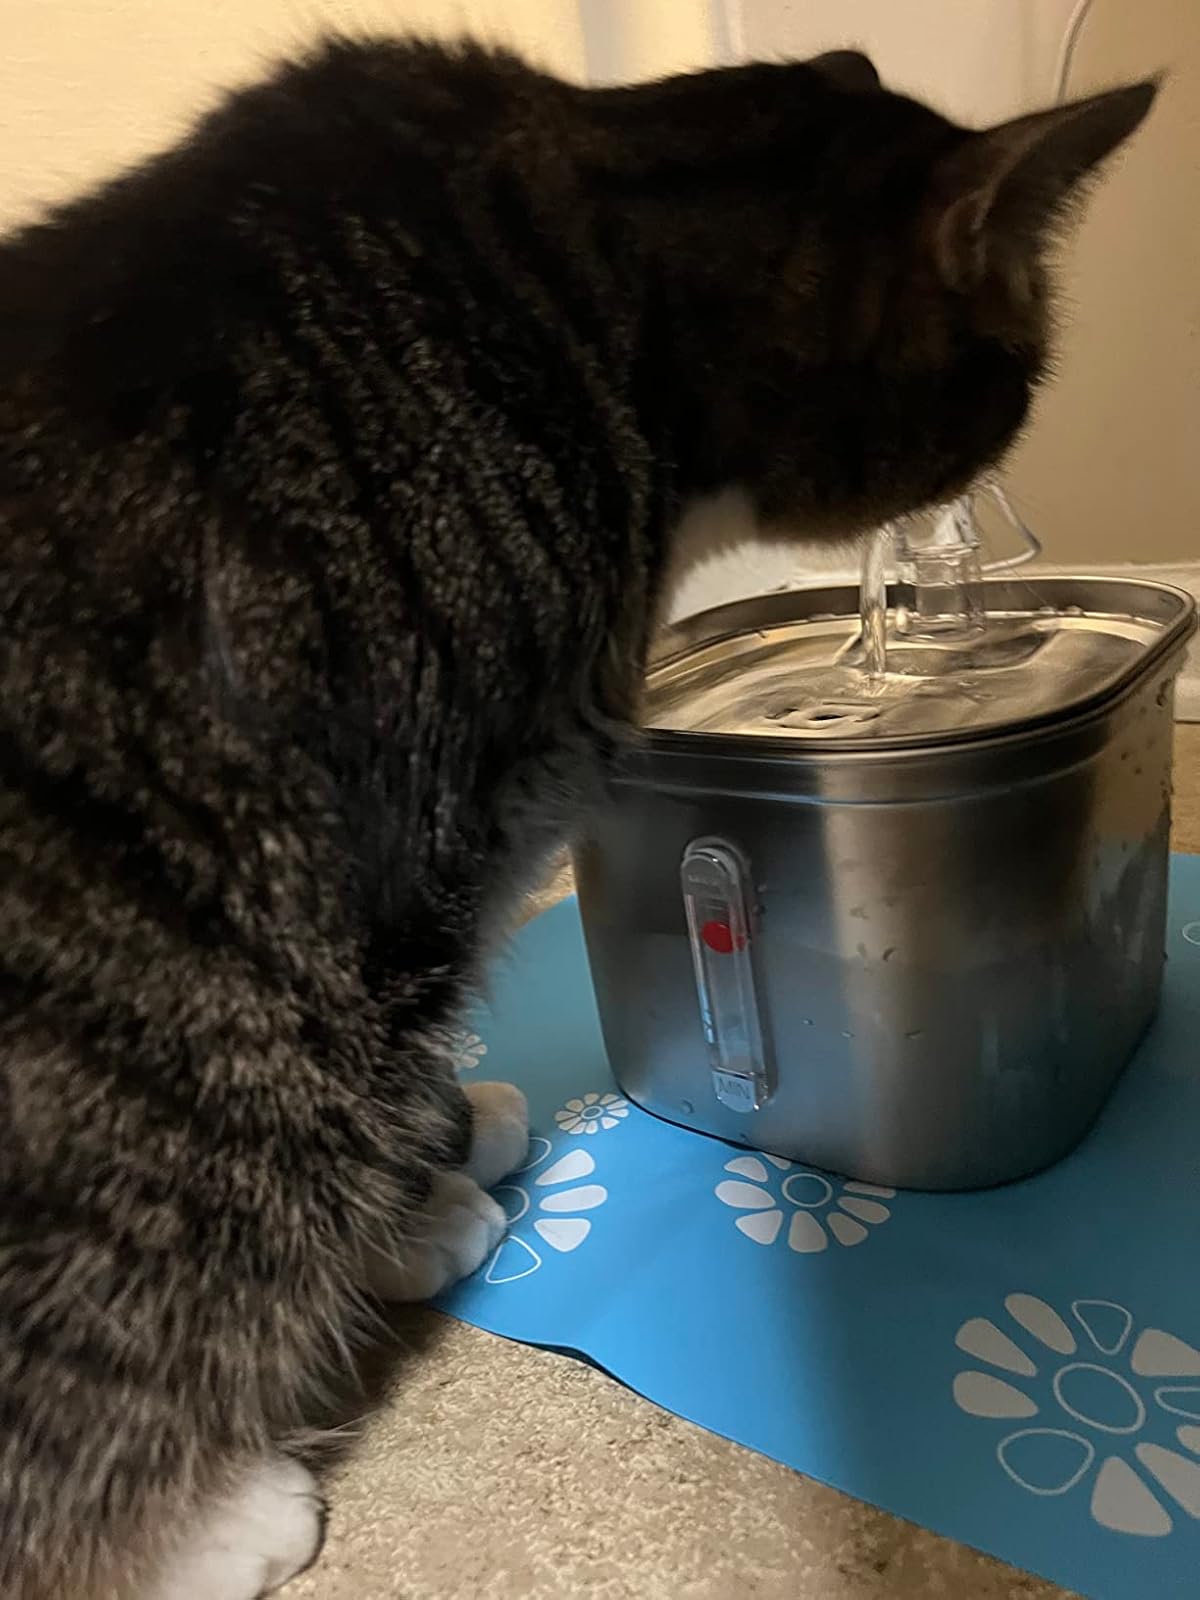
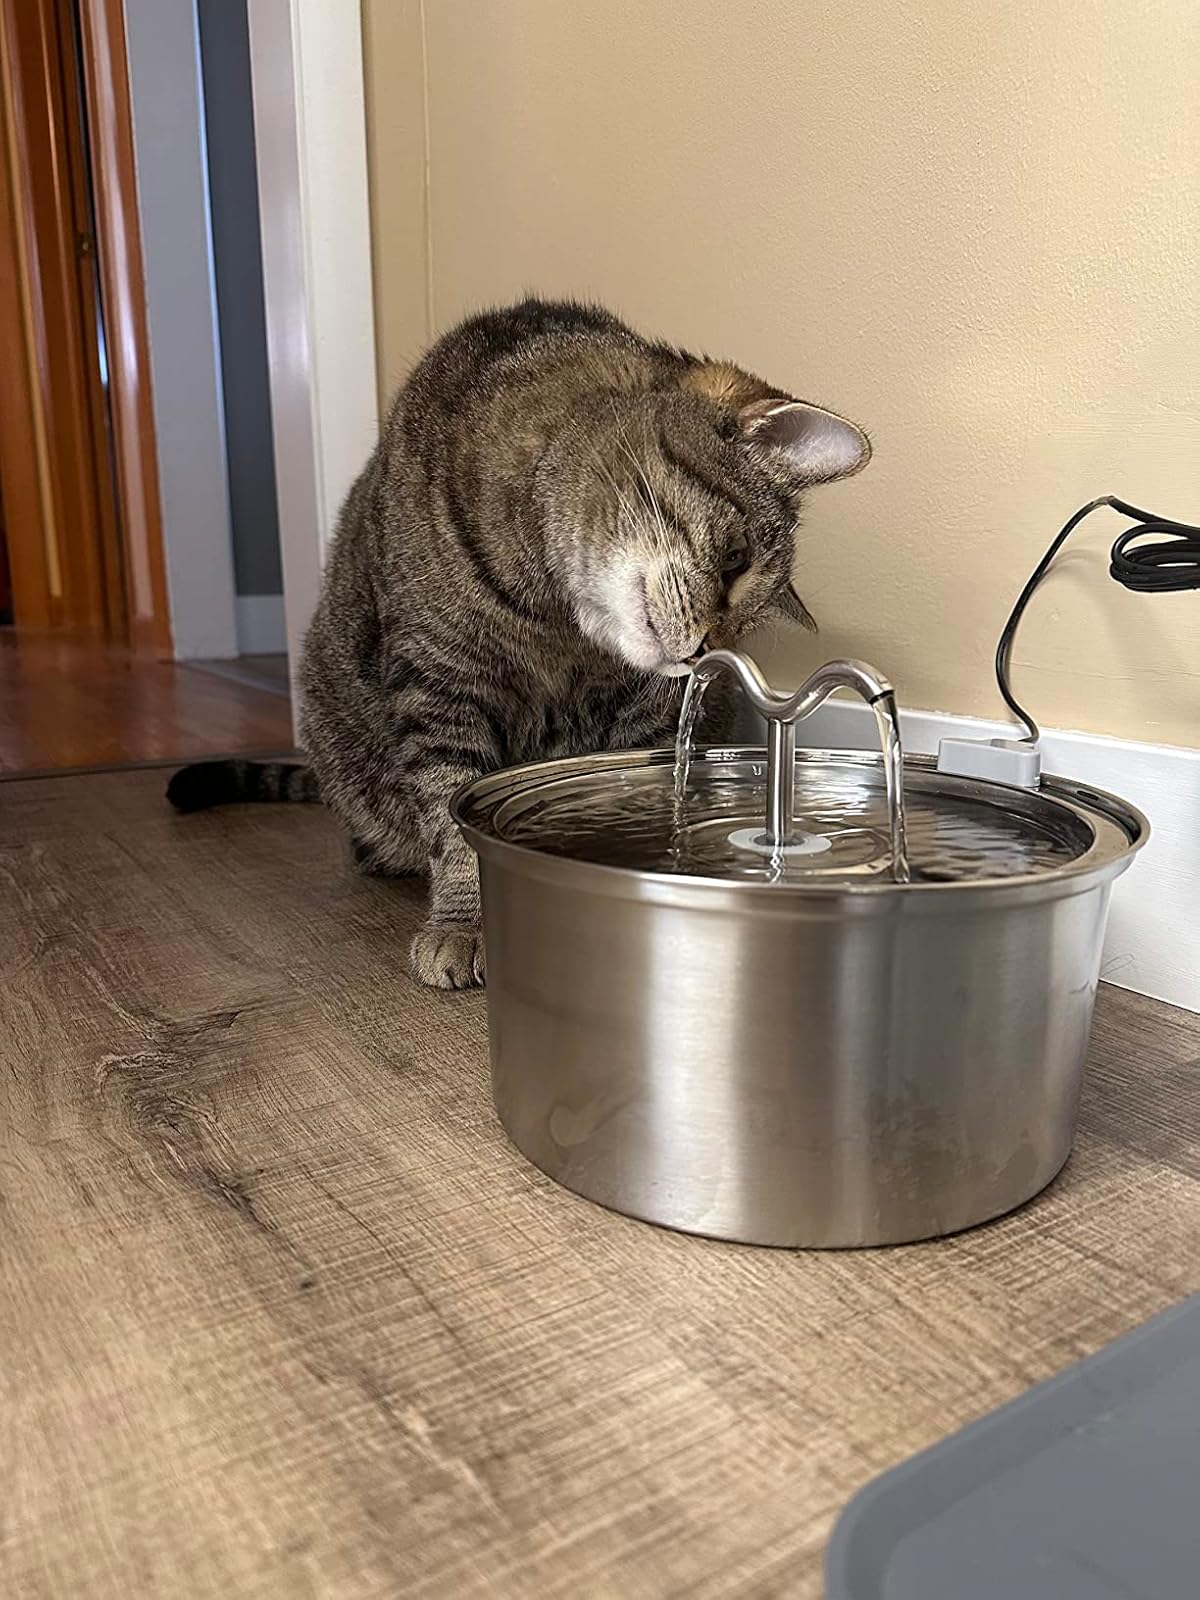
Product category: items_bowl
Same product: no